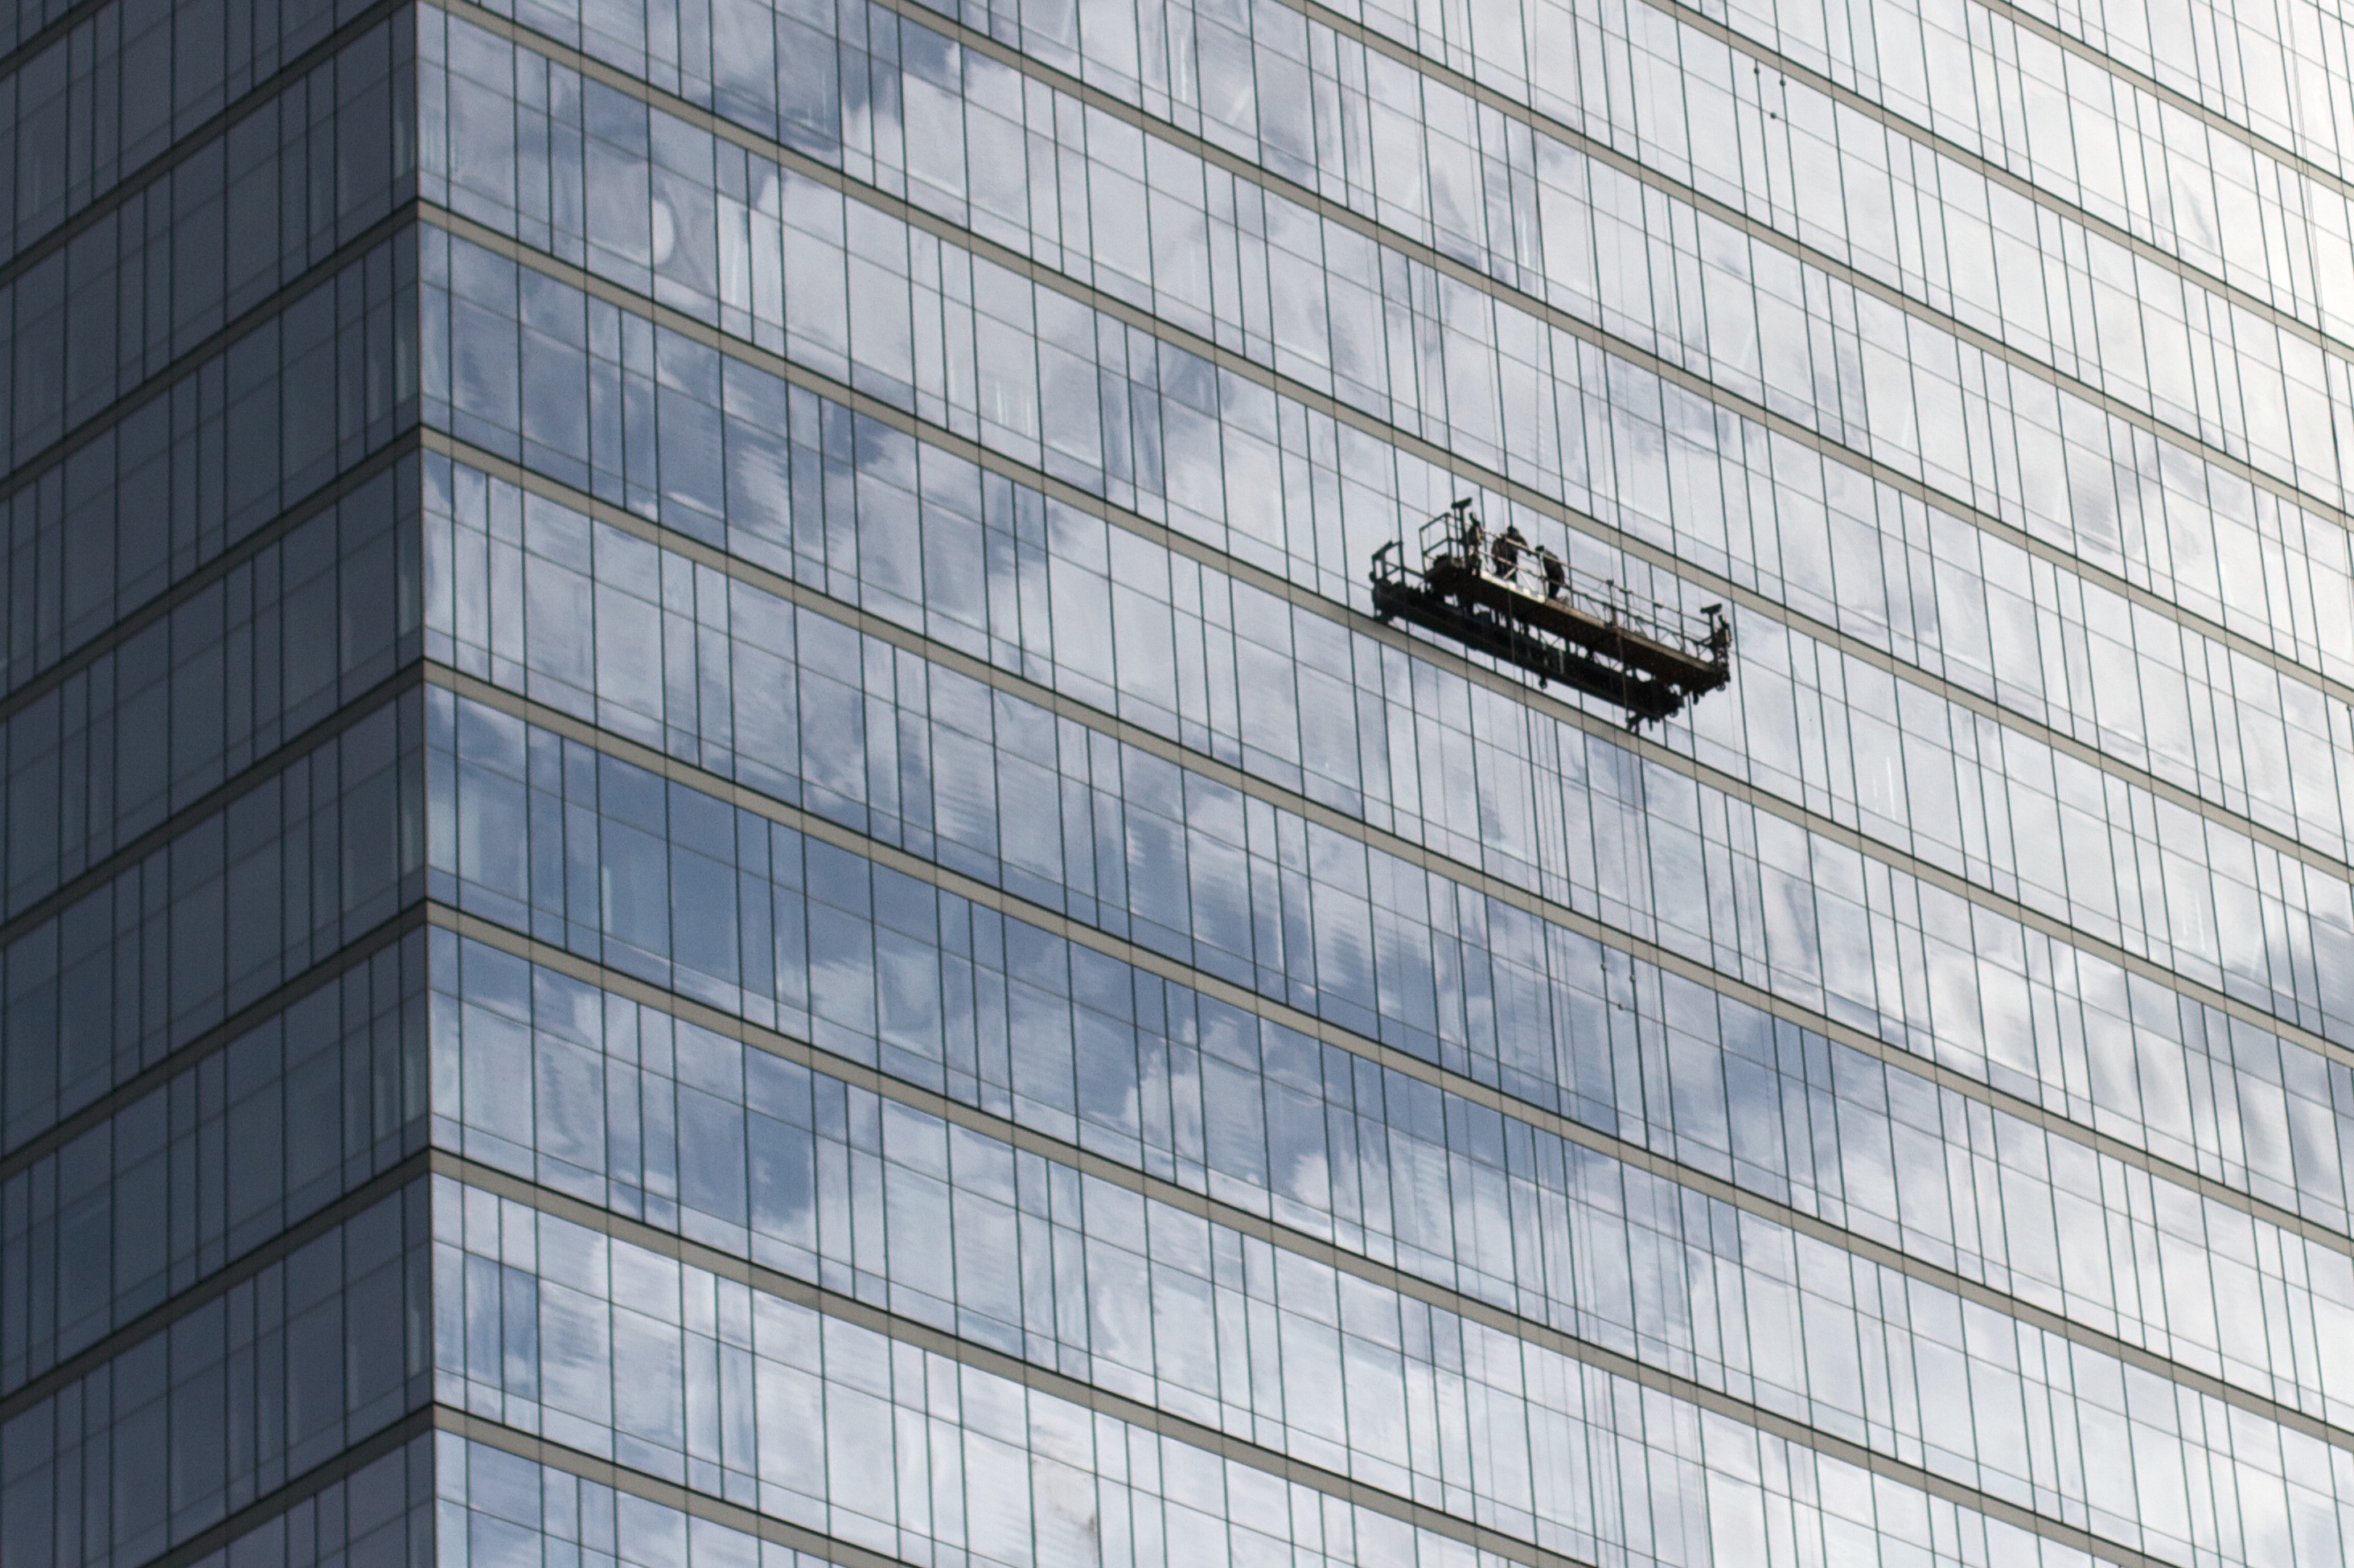
architecture, window, building, skyscraper, wall, line, tower, facade, tower block, interior design, window blind, condominium, window covering